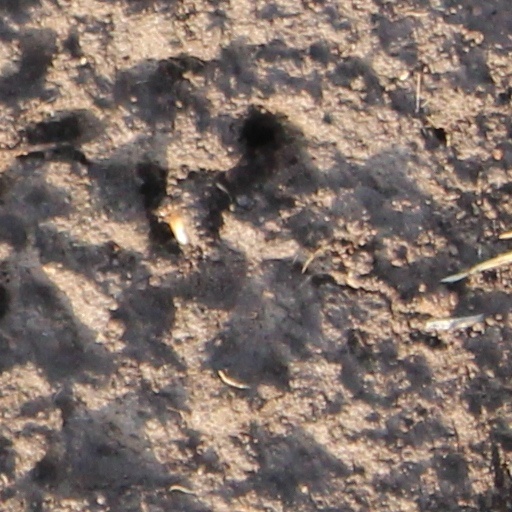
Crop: wheat